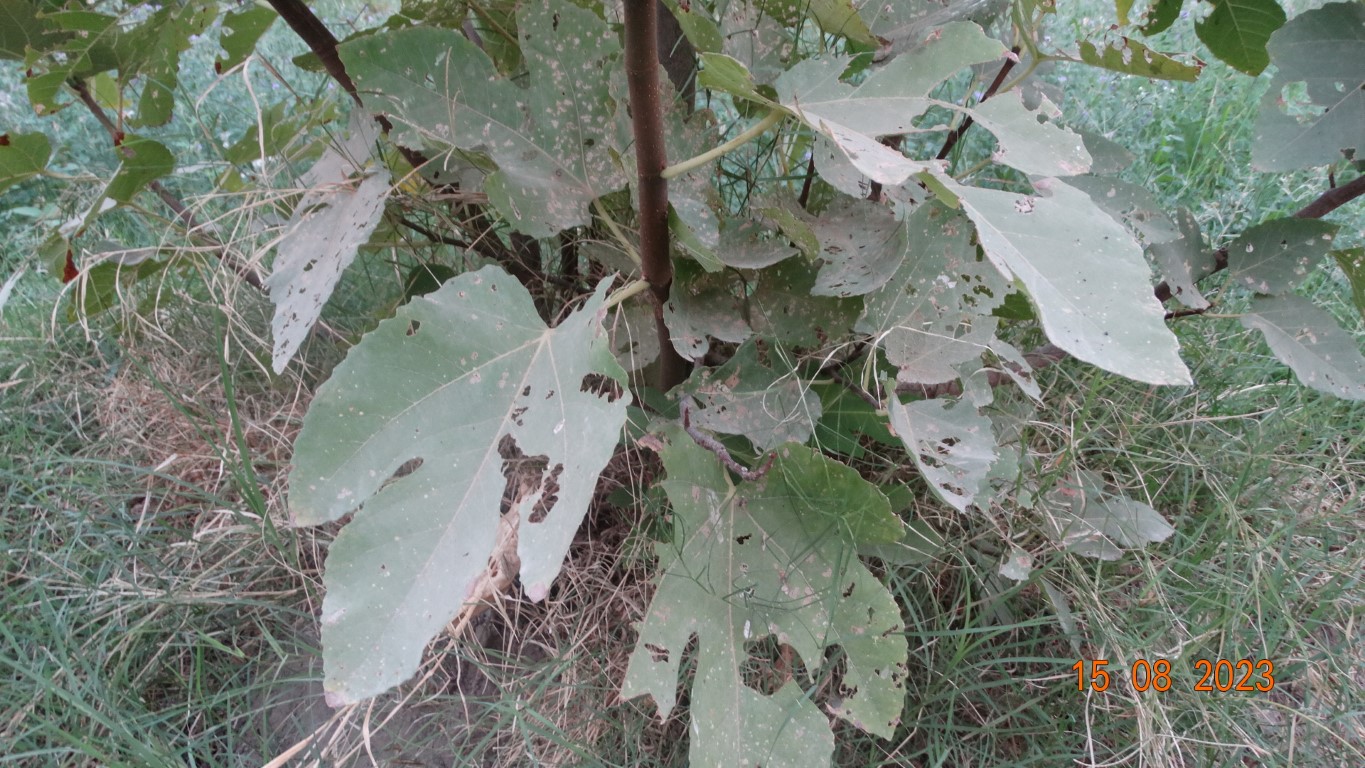
Label: infected